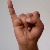
The image shows a hand gesture representing the letter 'I' in Indian Sign Language.